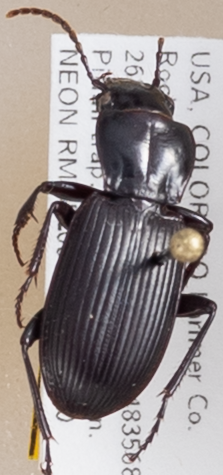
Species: Pterostichus protractus
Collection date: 2018-08-20
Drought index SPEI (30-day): -0.732
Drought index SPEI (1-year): -1.28
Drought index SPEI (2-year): -0.54